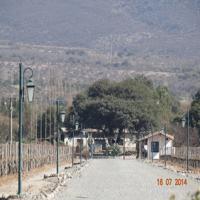
Weather: sun or clear